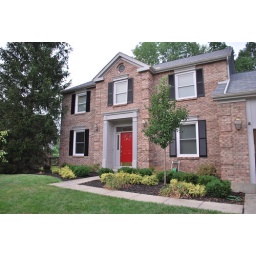
Post painting the doors and shutters. Note the hose, which has now been chewed by the dogs and rendered useless.